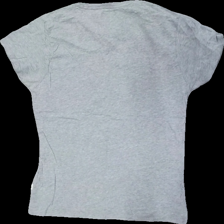
View: back
Type: T-shirt
Category: Men
Brand: Not in the list
Brand text on label: win win
Colors: Grey
Material: 100% cotton
Cut: Regular
Size: M
Season: All
Stains: Major
Damage location: top center
Damage 2: fläck armhåla
Damage 2 location: top left
Damage 3: fläck armhåla
Damage 3 location: top right
Price range: <50
Recommended usage: Export
Description: grå t-shirt med fläckar i armhålorna